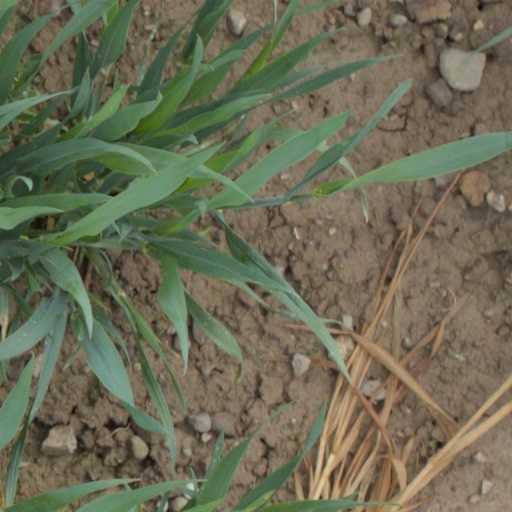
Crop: wheat